Peter Bawden

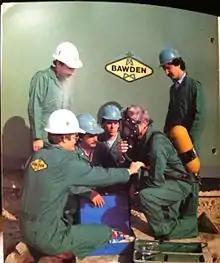
Bawden Drilling crew conducting safety training circa 1979.

Bawden had a distinguished public service career and was elected (with one of the biggest majorities in the country) as a Member of the Canadian House of Commons in 1972 and re-elected in 1974. He defeated Patrick Mahoney, a Liberal cabinet minister, in the former contest. During his years in Ottawa he served on the Commons Committee on Finance, Natural Resources, Trade and Economic Affairs, including External Affairs and National Defense. For seven years he served as a delegate to the NATO Parliamentary Assembly representing the Canadian Parliament to meet and discuss common security problems. He also served on the Canada/US Inter-parliamentary Committee.